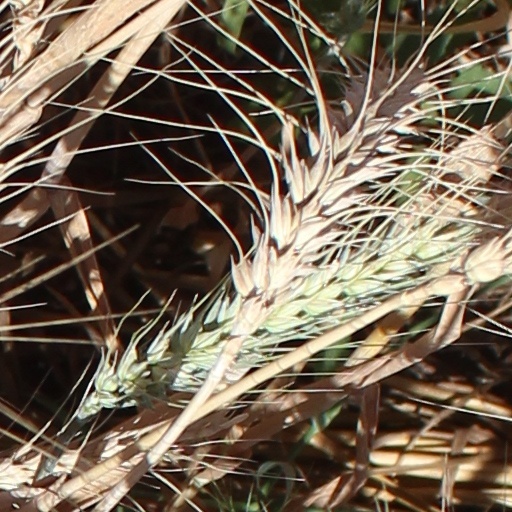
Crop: wheat